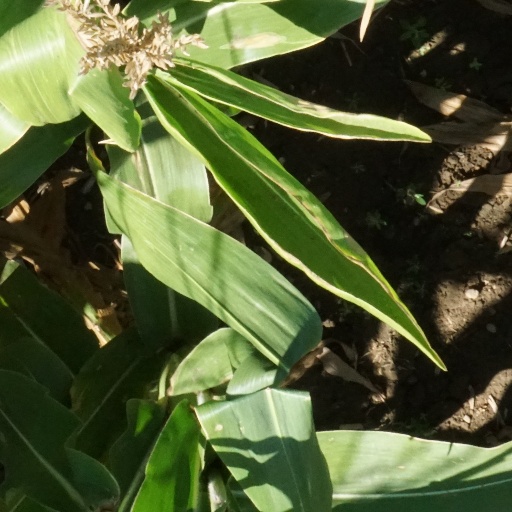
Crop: maize; corn